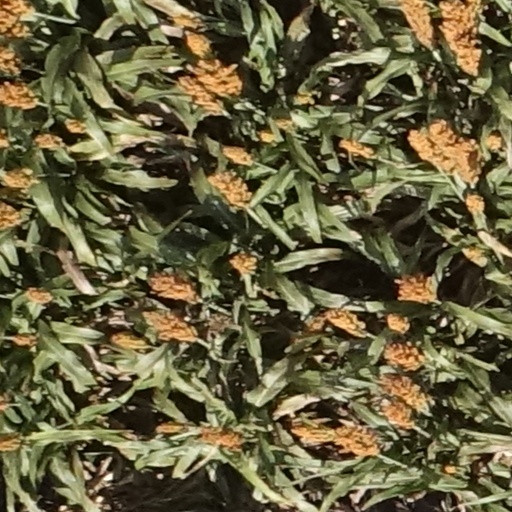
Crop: sorghum